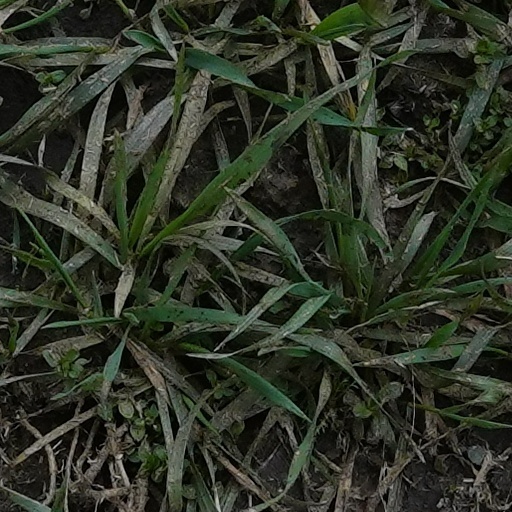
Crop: wheat